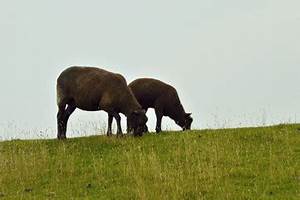
Label: sheep